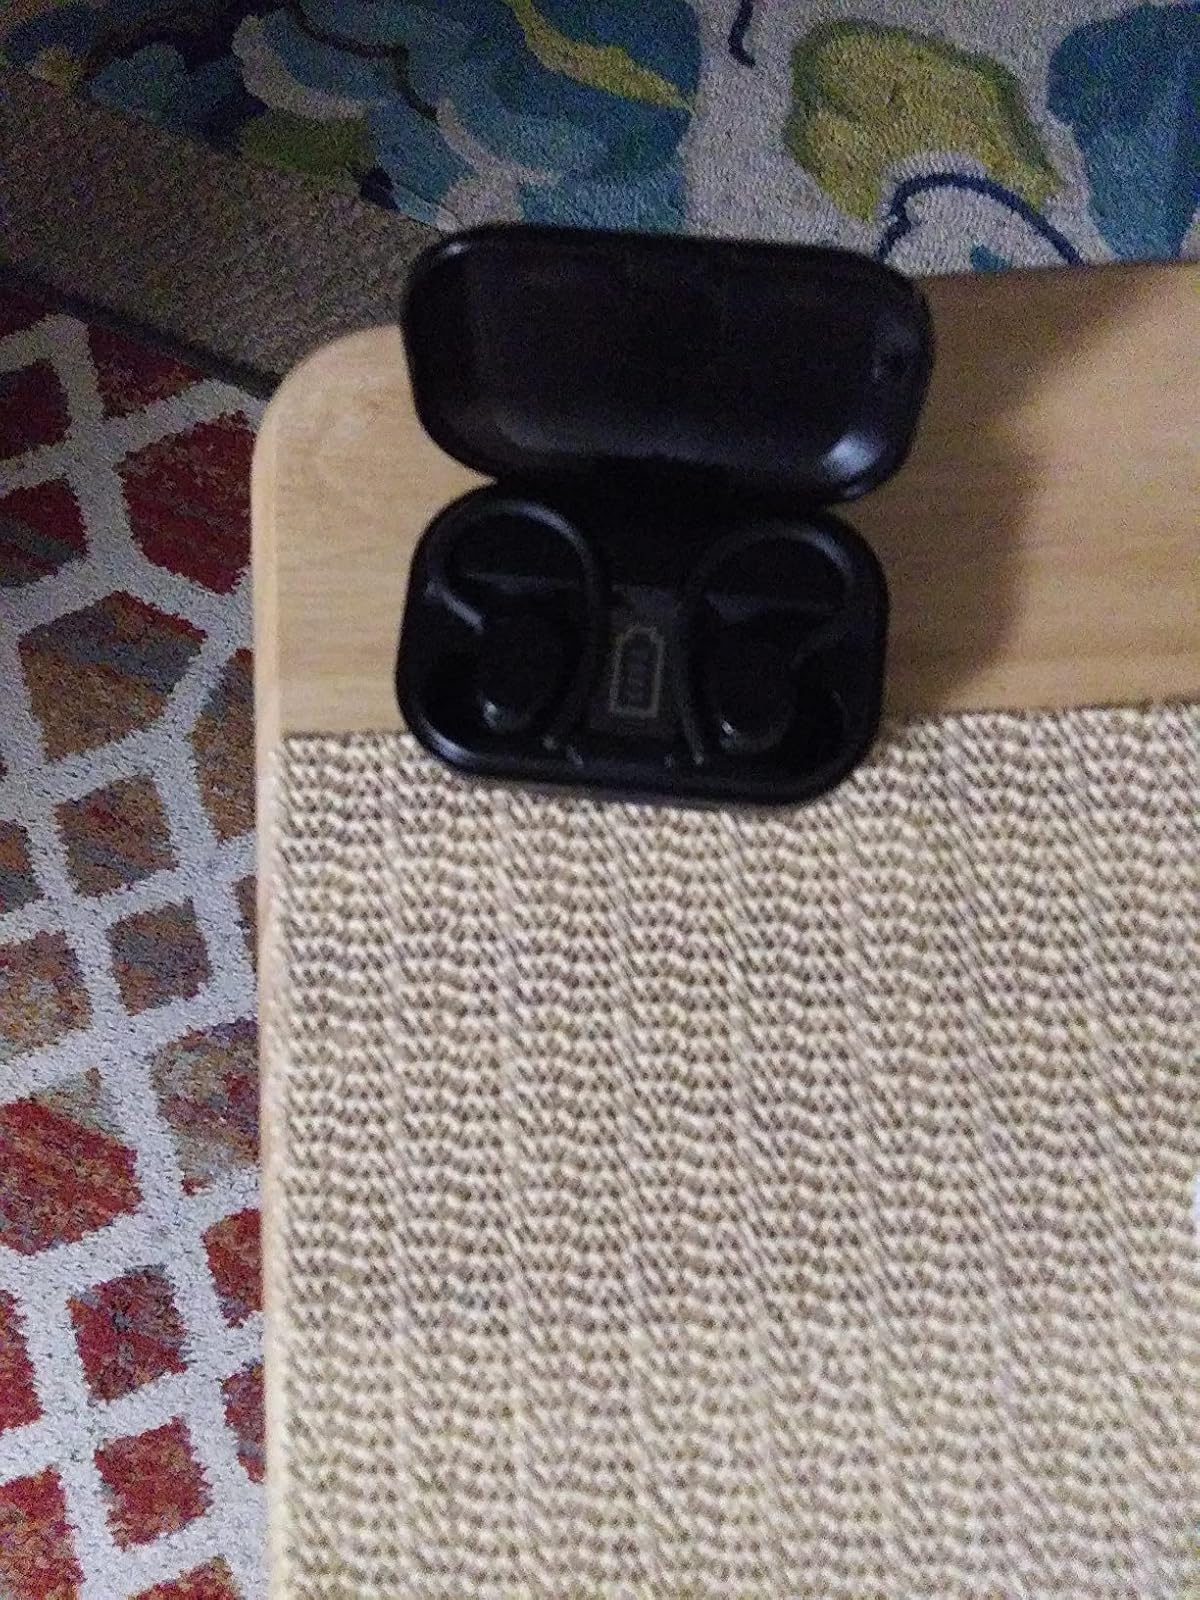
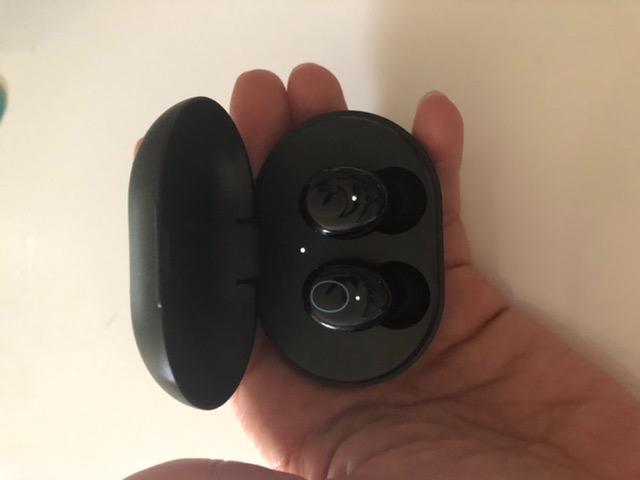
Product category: earbuds
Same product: no